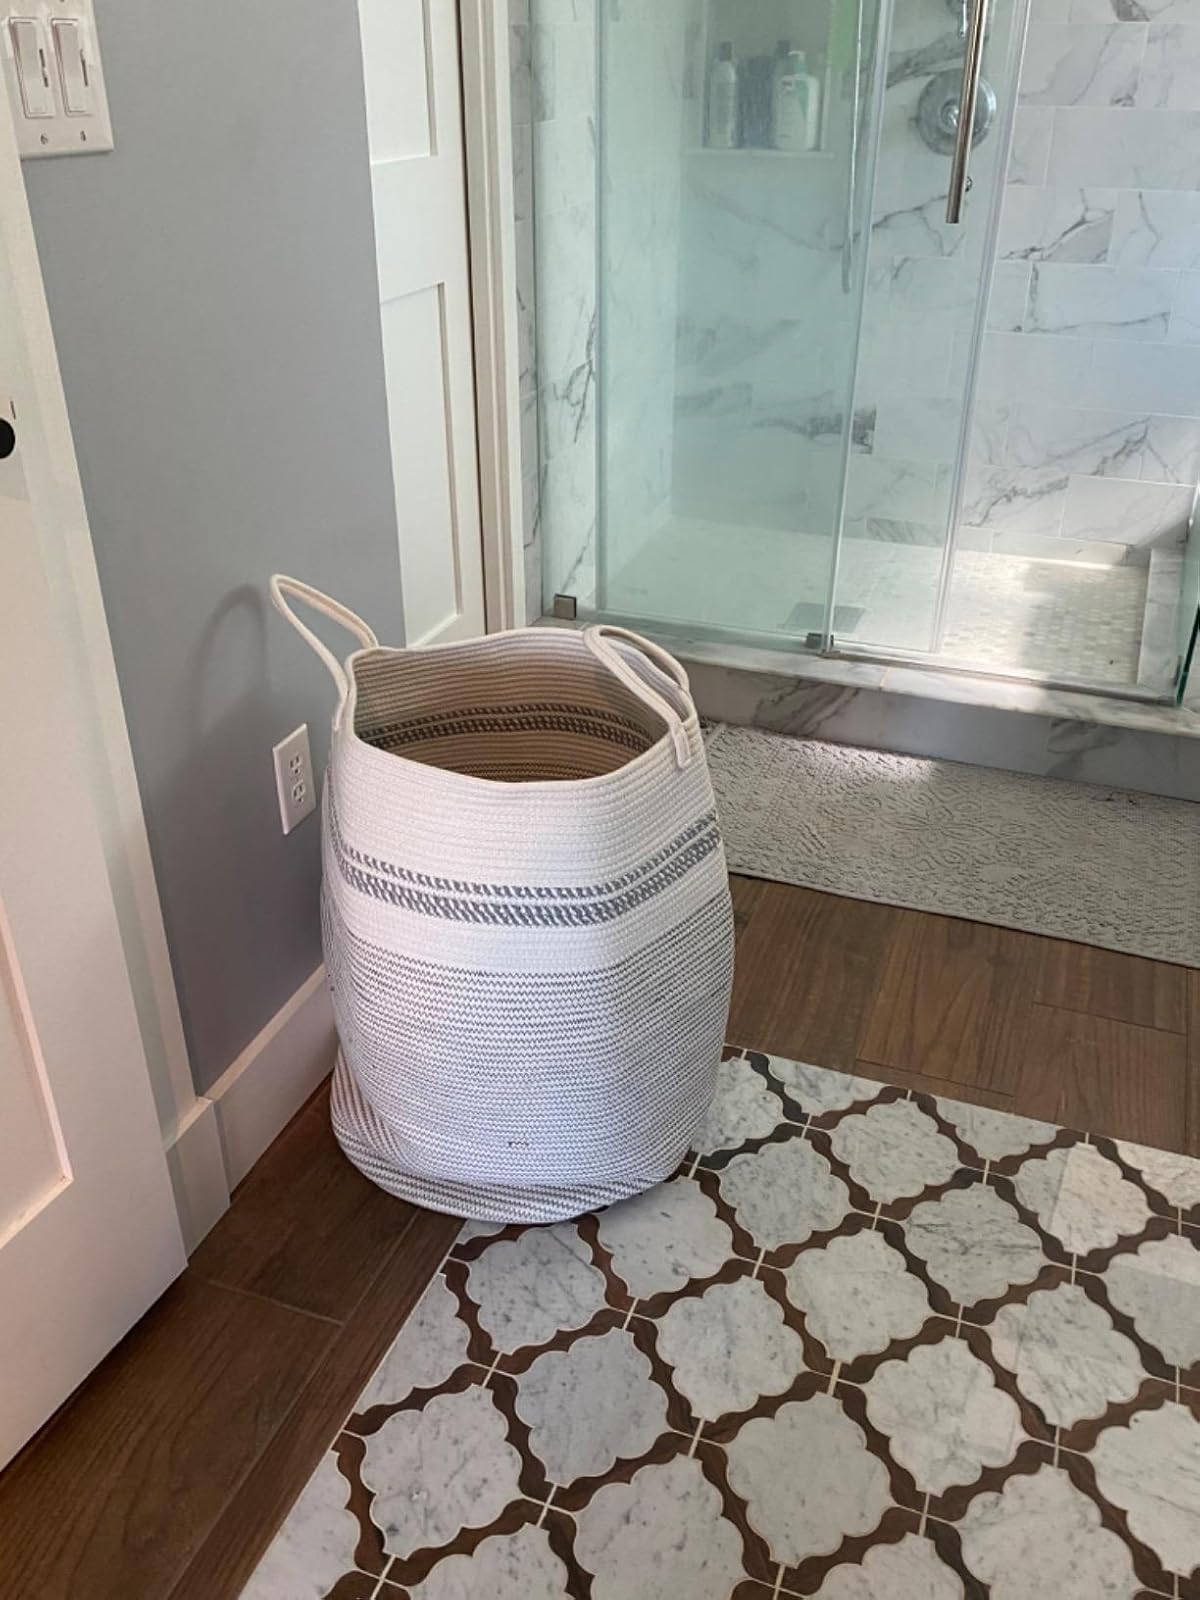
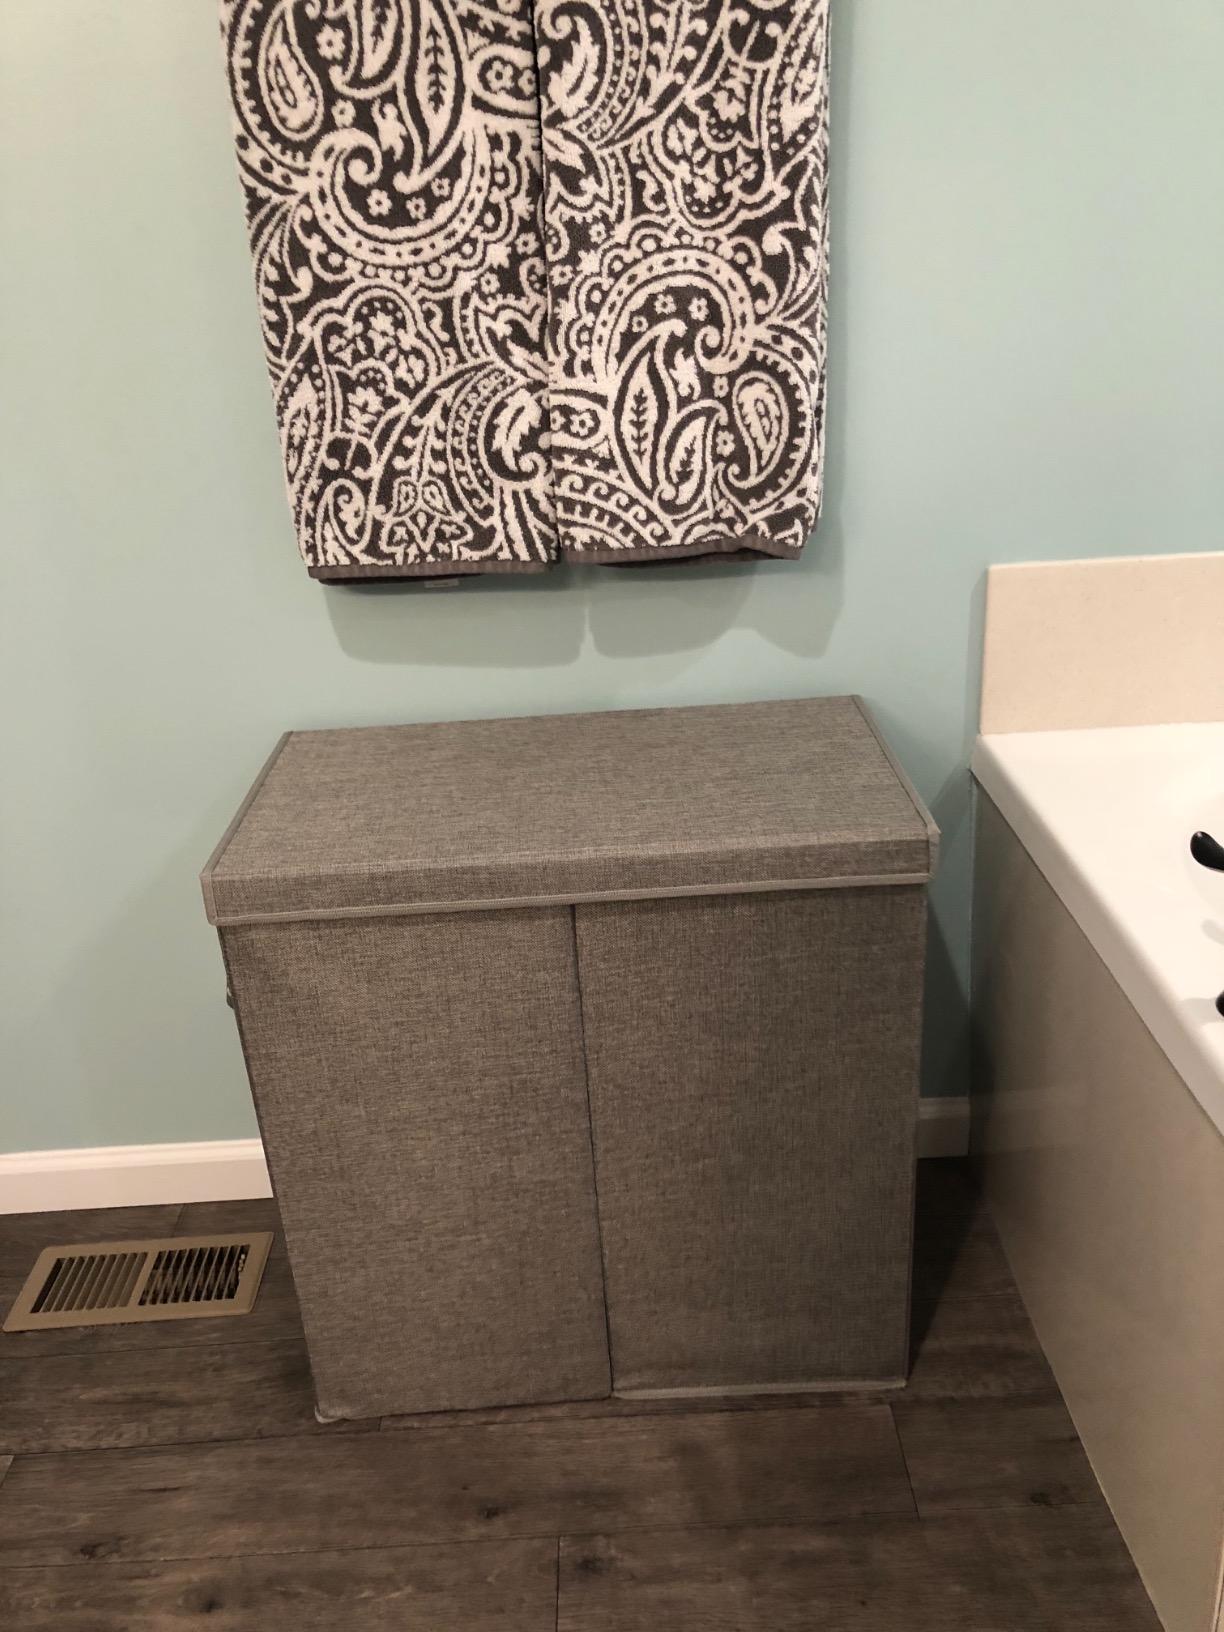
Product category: items_hamper
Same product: no